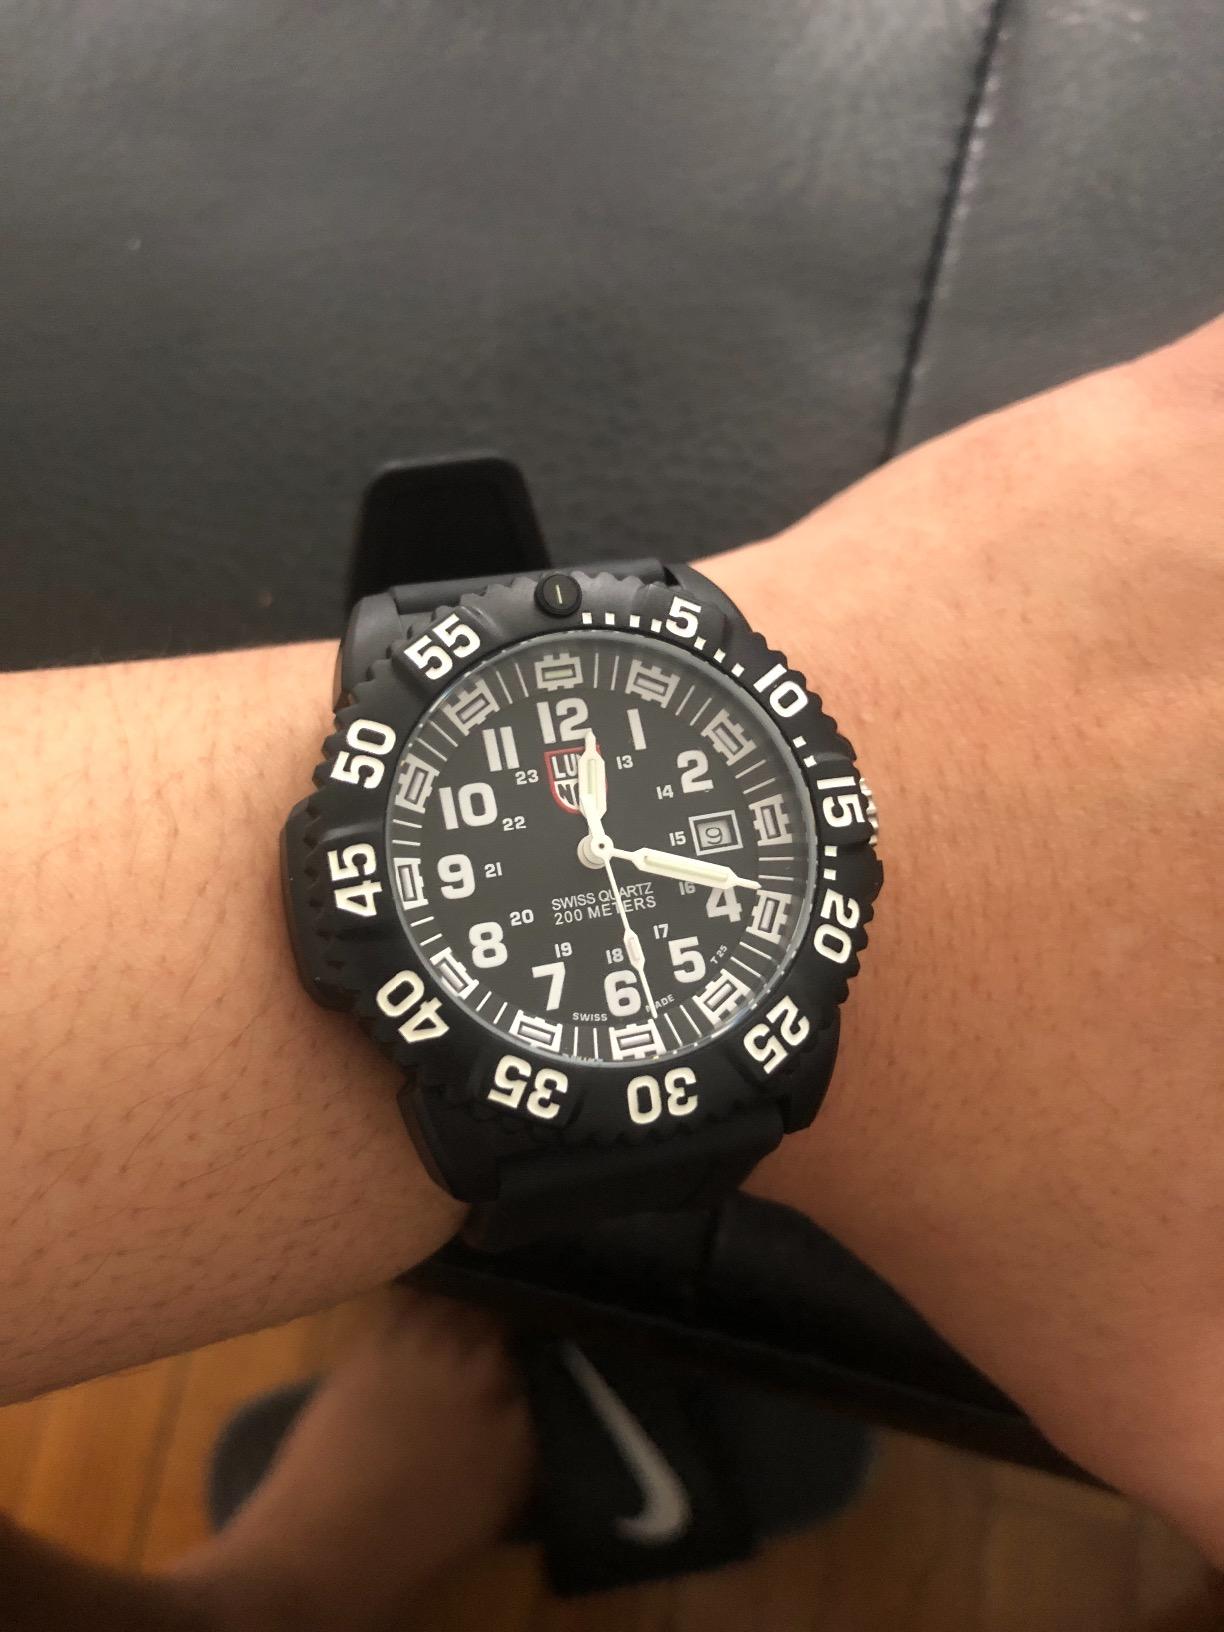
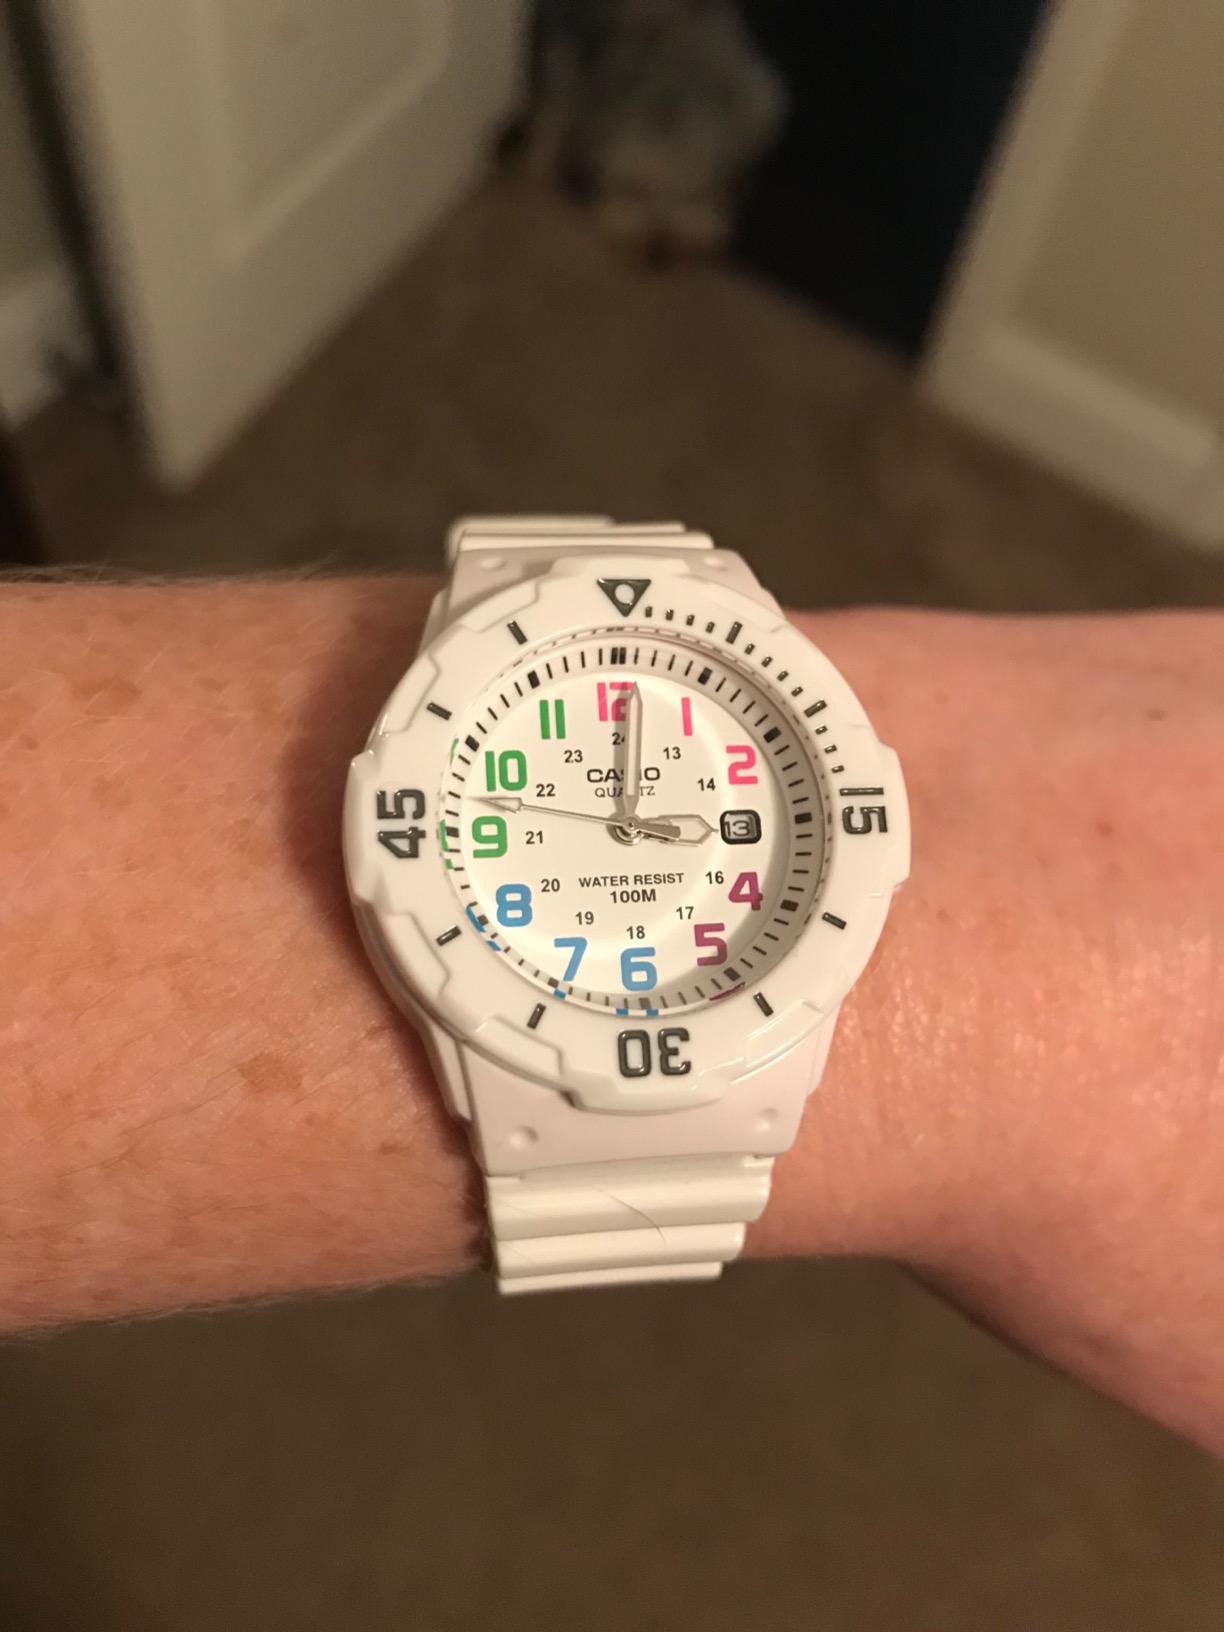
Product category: accessories_watch
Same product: no